Linh Đàm

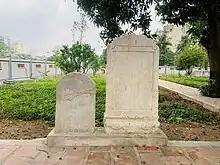

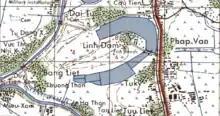
Linh Đàm in 1983, showing the area was mostly rice field and uninhabited.

Some of the earliest record of permanent settlement in this area show that what was now Linh Đàm was first inhabited in the early 1600s, when the Linh Đàm pagoda was built. The first mention of the name "Linh Đàm" on official maps was in 1882, when the Đại Nam nhất thống chí ("Đại Nam Comprehensive Encyclopaedia") was published, showing the area as "Đàm Linh Đường", later simply became "Linh Đàm". The villages surrounding this area was once known for producing fine rice products, such as rice vermicelli.